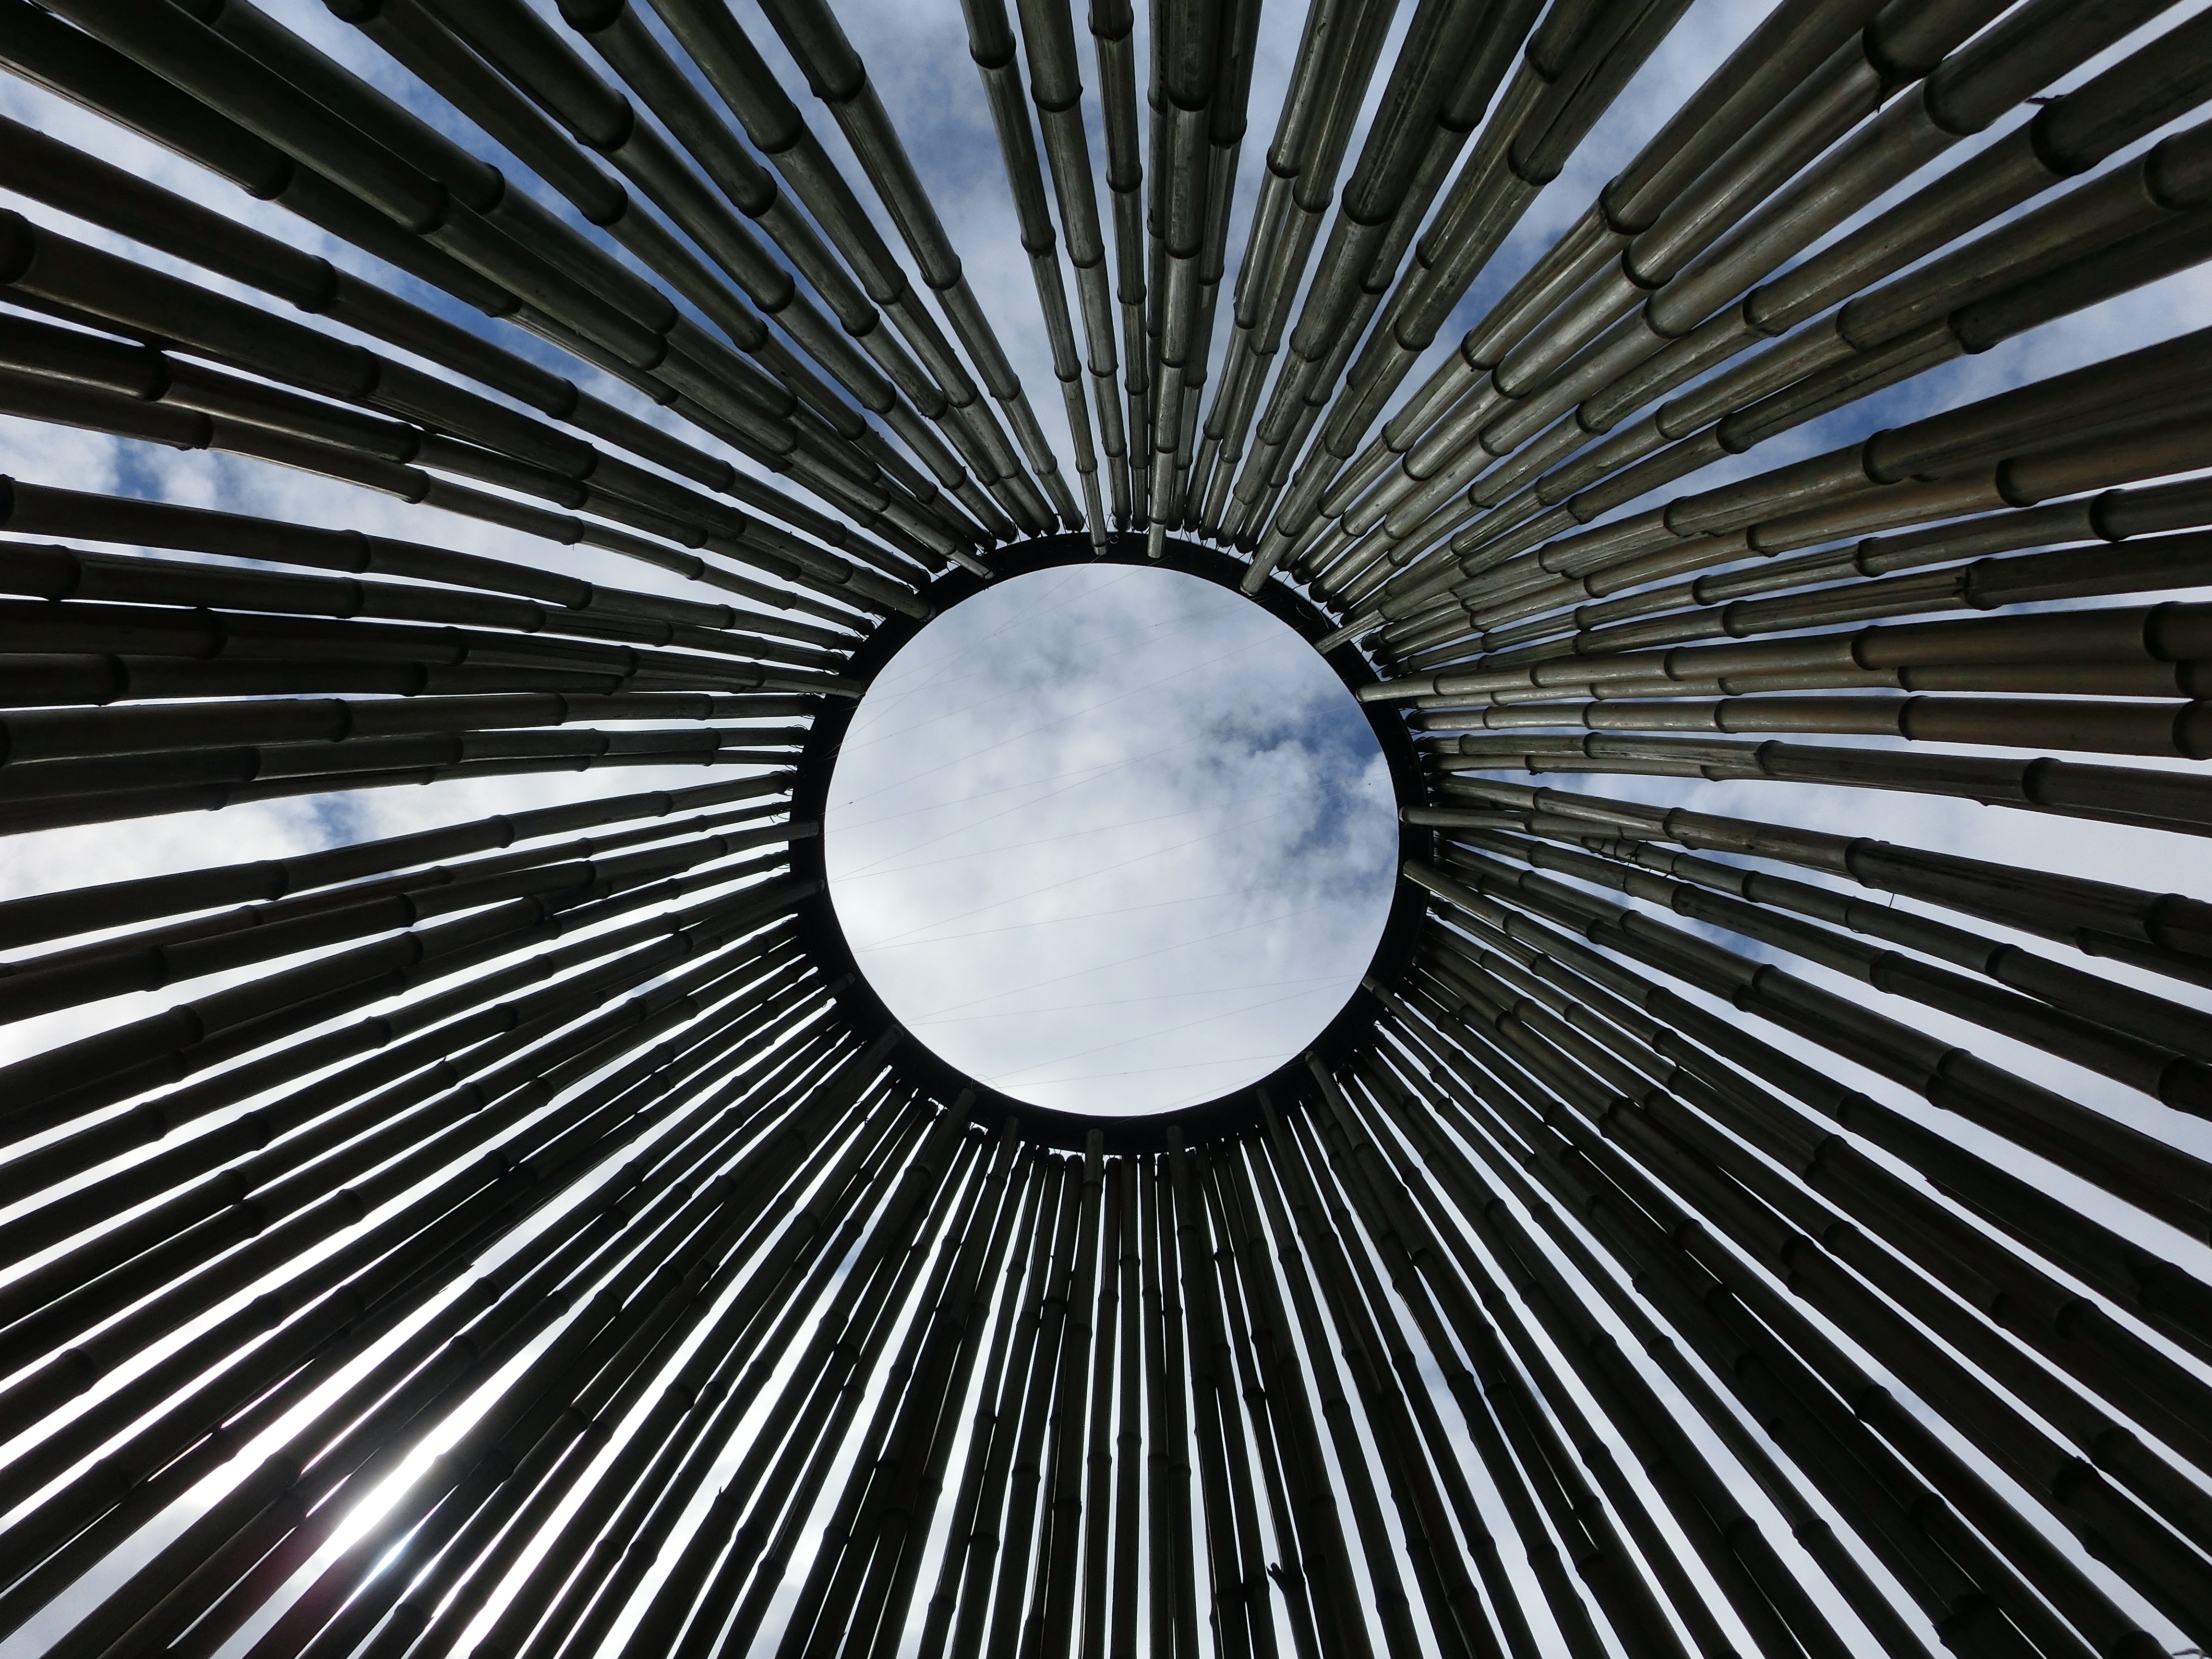
light, black and white, sky, wood, sunlight, line, monochrome, circle, close up, art, symmetry, shape, monochrome photography